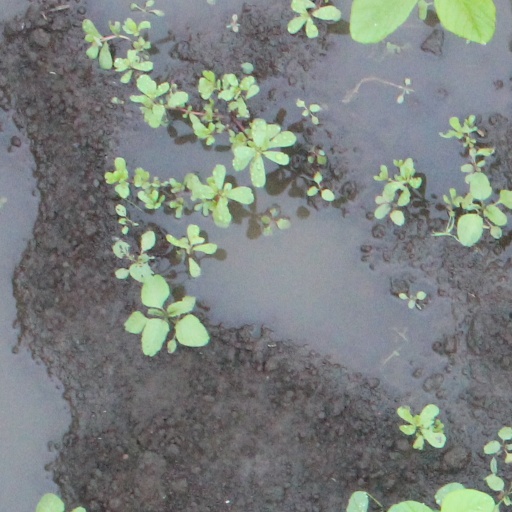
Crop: soybean